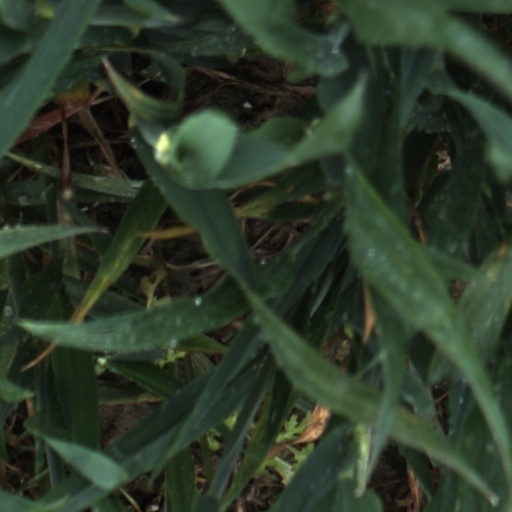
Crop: wheat